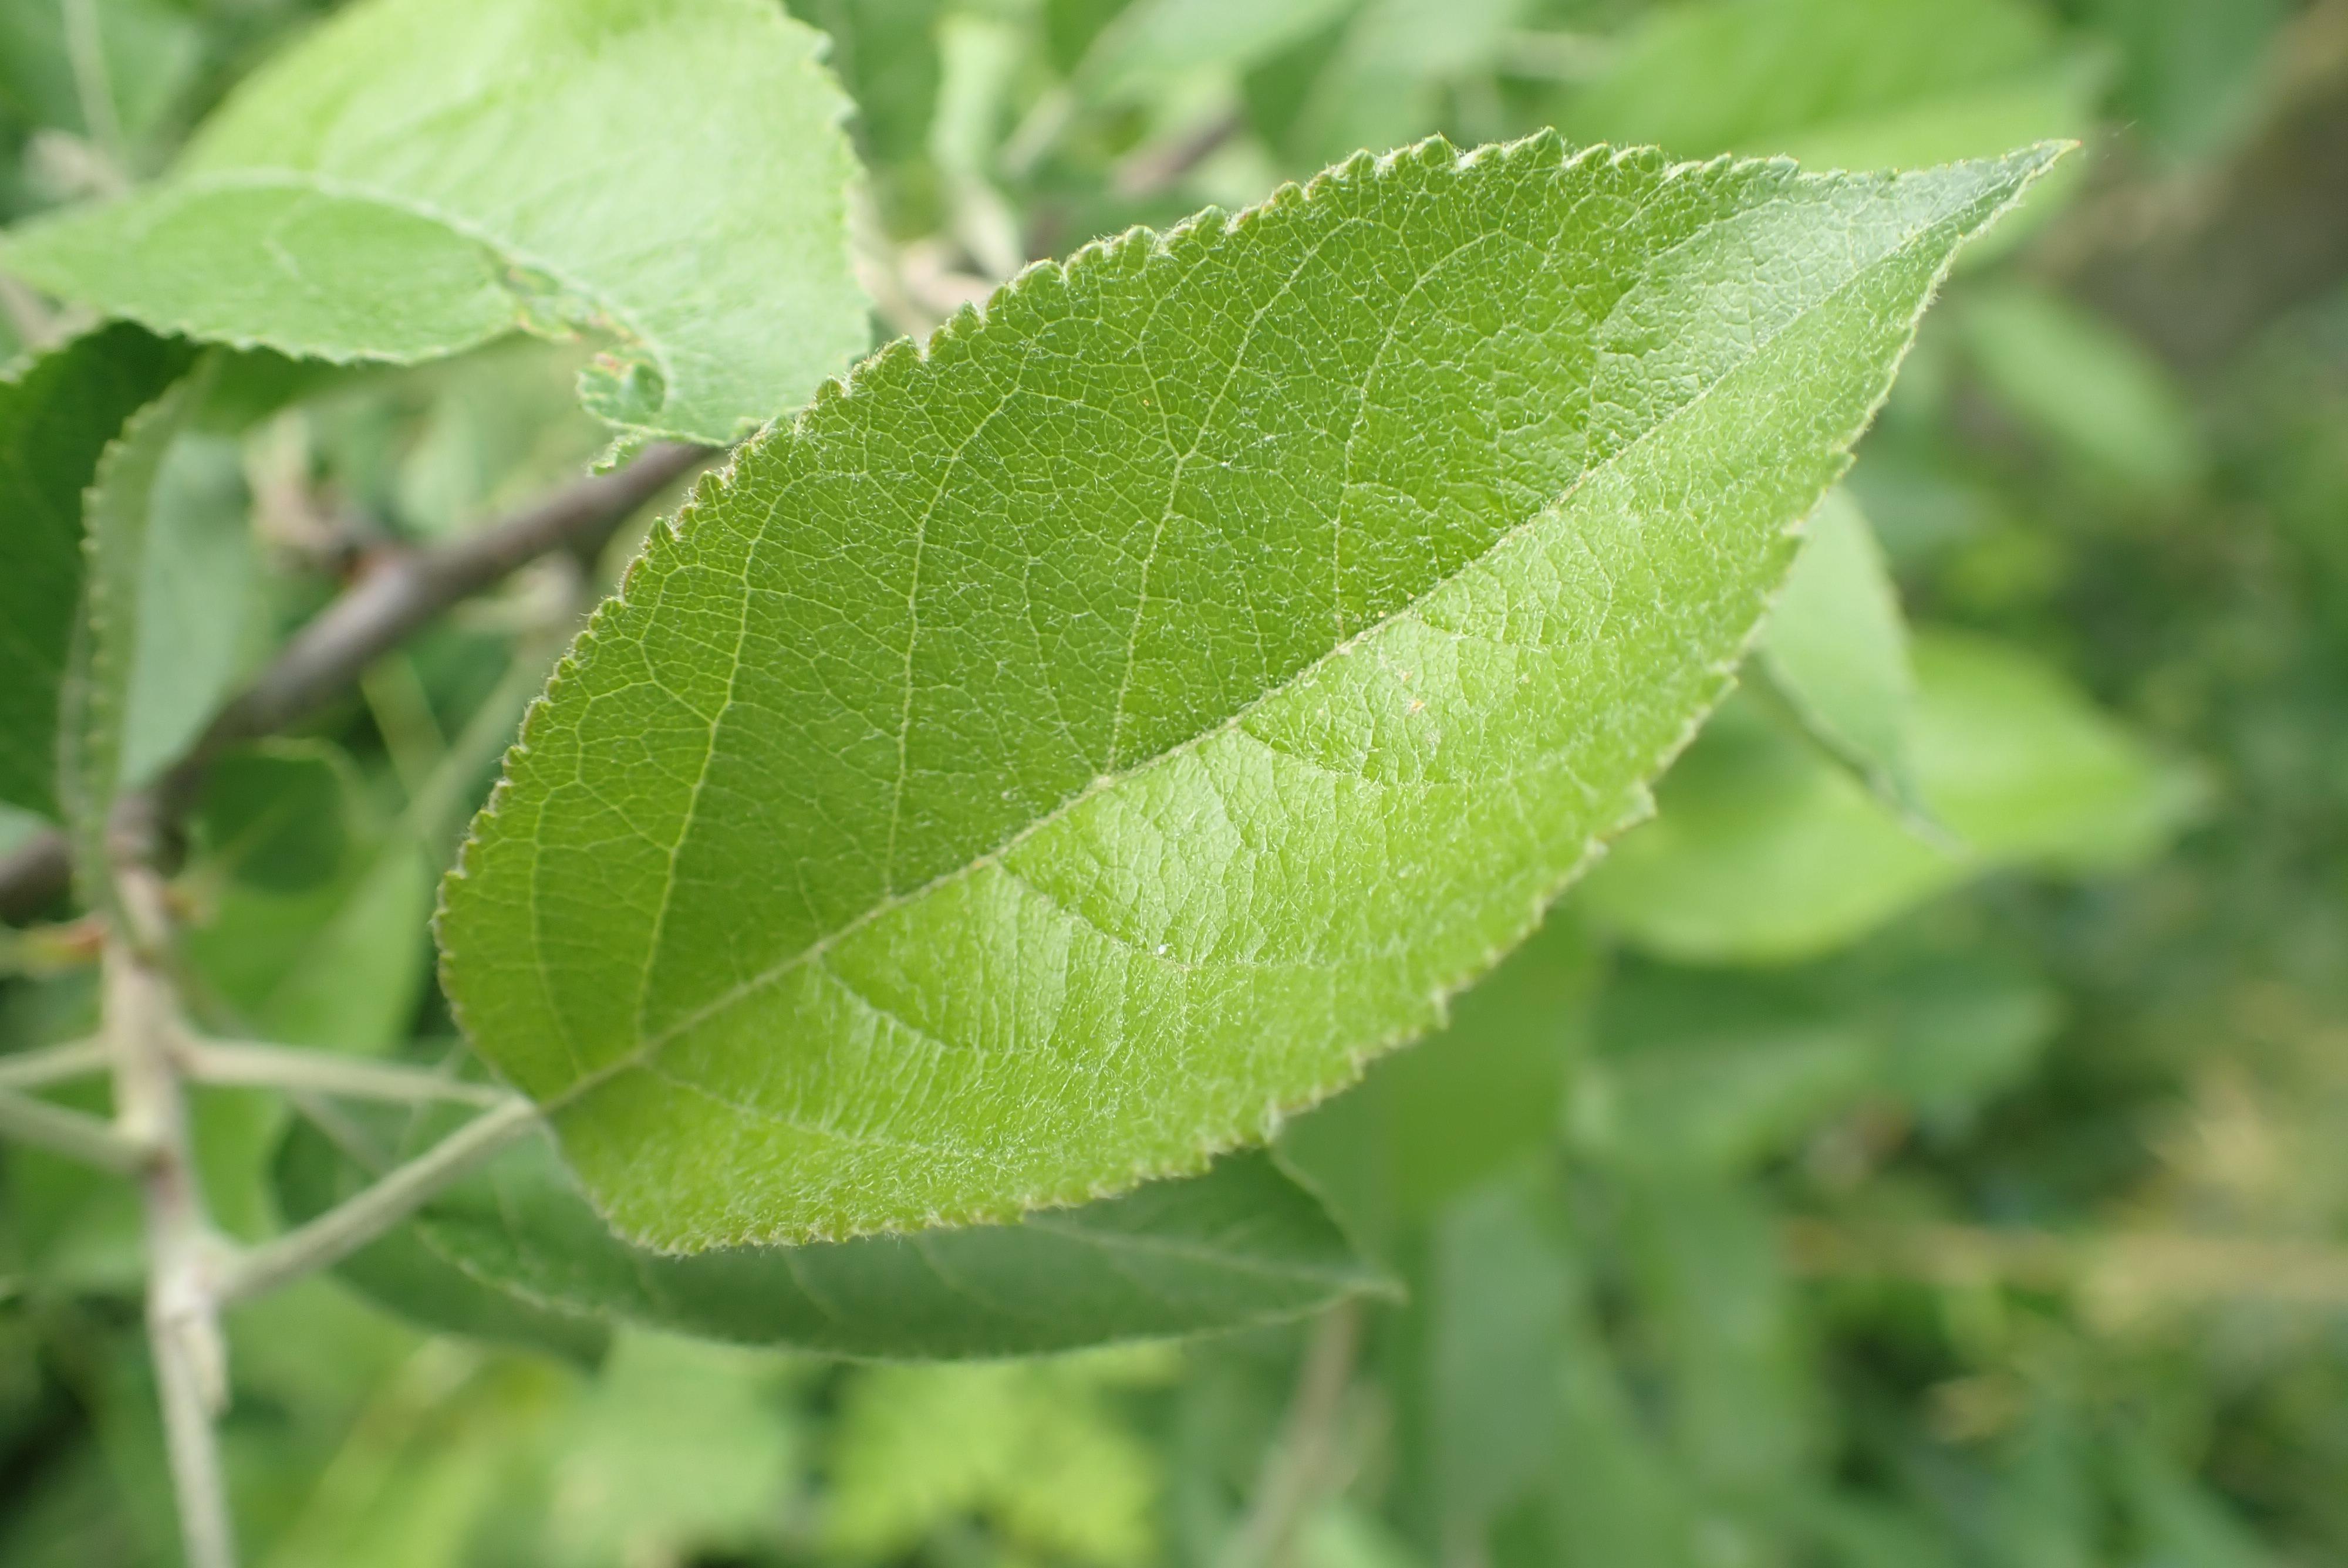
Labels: healthy